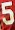
Number: 5